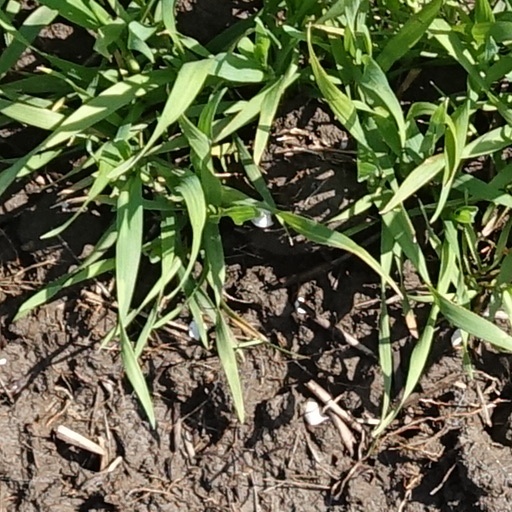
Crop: wheat